Yeon Sang-ho

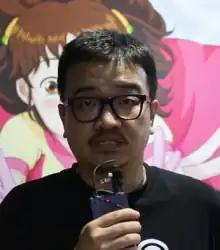
Yeon in 2016

Yeon Sang-ho (born December 25, 1978) is a South Korean film director and screenwriter. He gained international popularity for working his adult animated films "The King of Pigs" (2011) and "The Fake" (2013), and the live-action film "Train to Busan" (2016), its animated prequel "Seoul Station" (2016) and live-action sequel "Peninsula" (2020), and first South Korean superhero film "Psychokinesis" (2018).